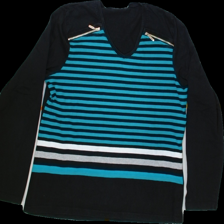
View: front
Type: Shirt
Category: Ladies
Brand: Not Applicable
Colors: Multicolor
Material: 100% cotton
Pattern: Striped
Cut: Regular, V-collar
Size: M
Season: All
Trend: No trend
Stains: Yes
Price range: <50
Recommended usage: Export